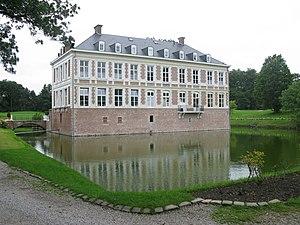
Château du Sart, façade sud, Villeneuve d'Ascq.
Cet article recense de manière non exhaustive les châteaux, maisons fortes, mottes castrales, situés dans le département français du Nord. Il est fait état des inscriptions et classements au titre des monuments historiques.
Le château du Sart est un château situé dans le quartier Sart-Babylone, à Villeneuve-d'Ascq.